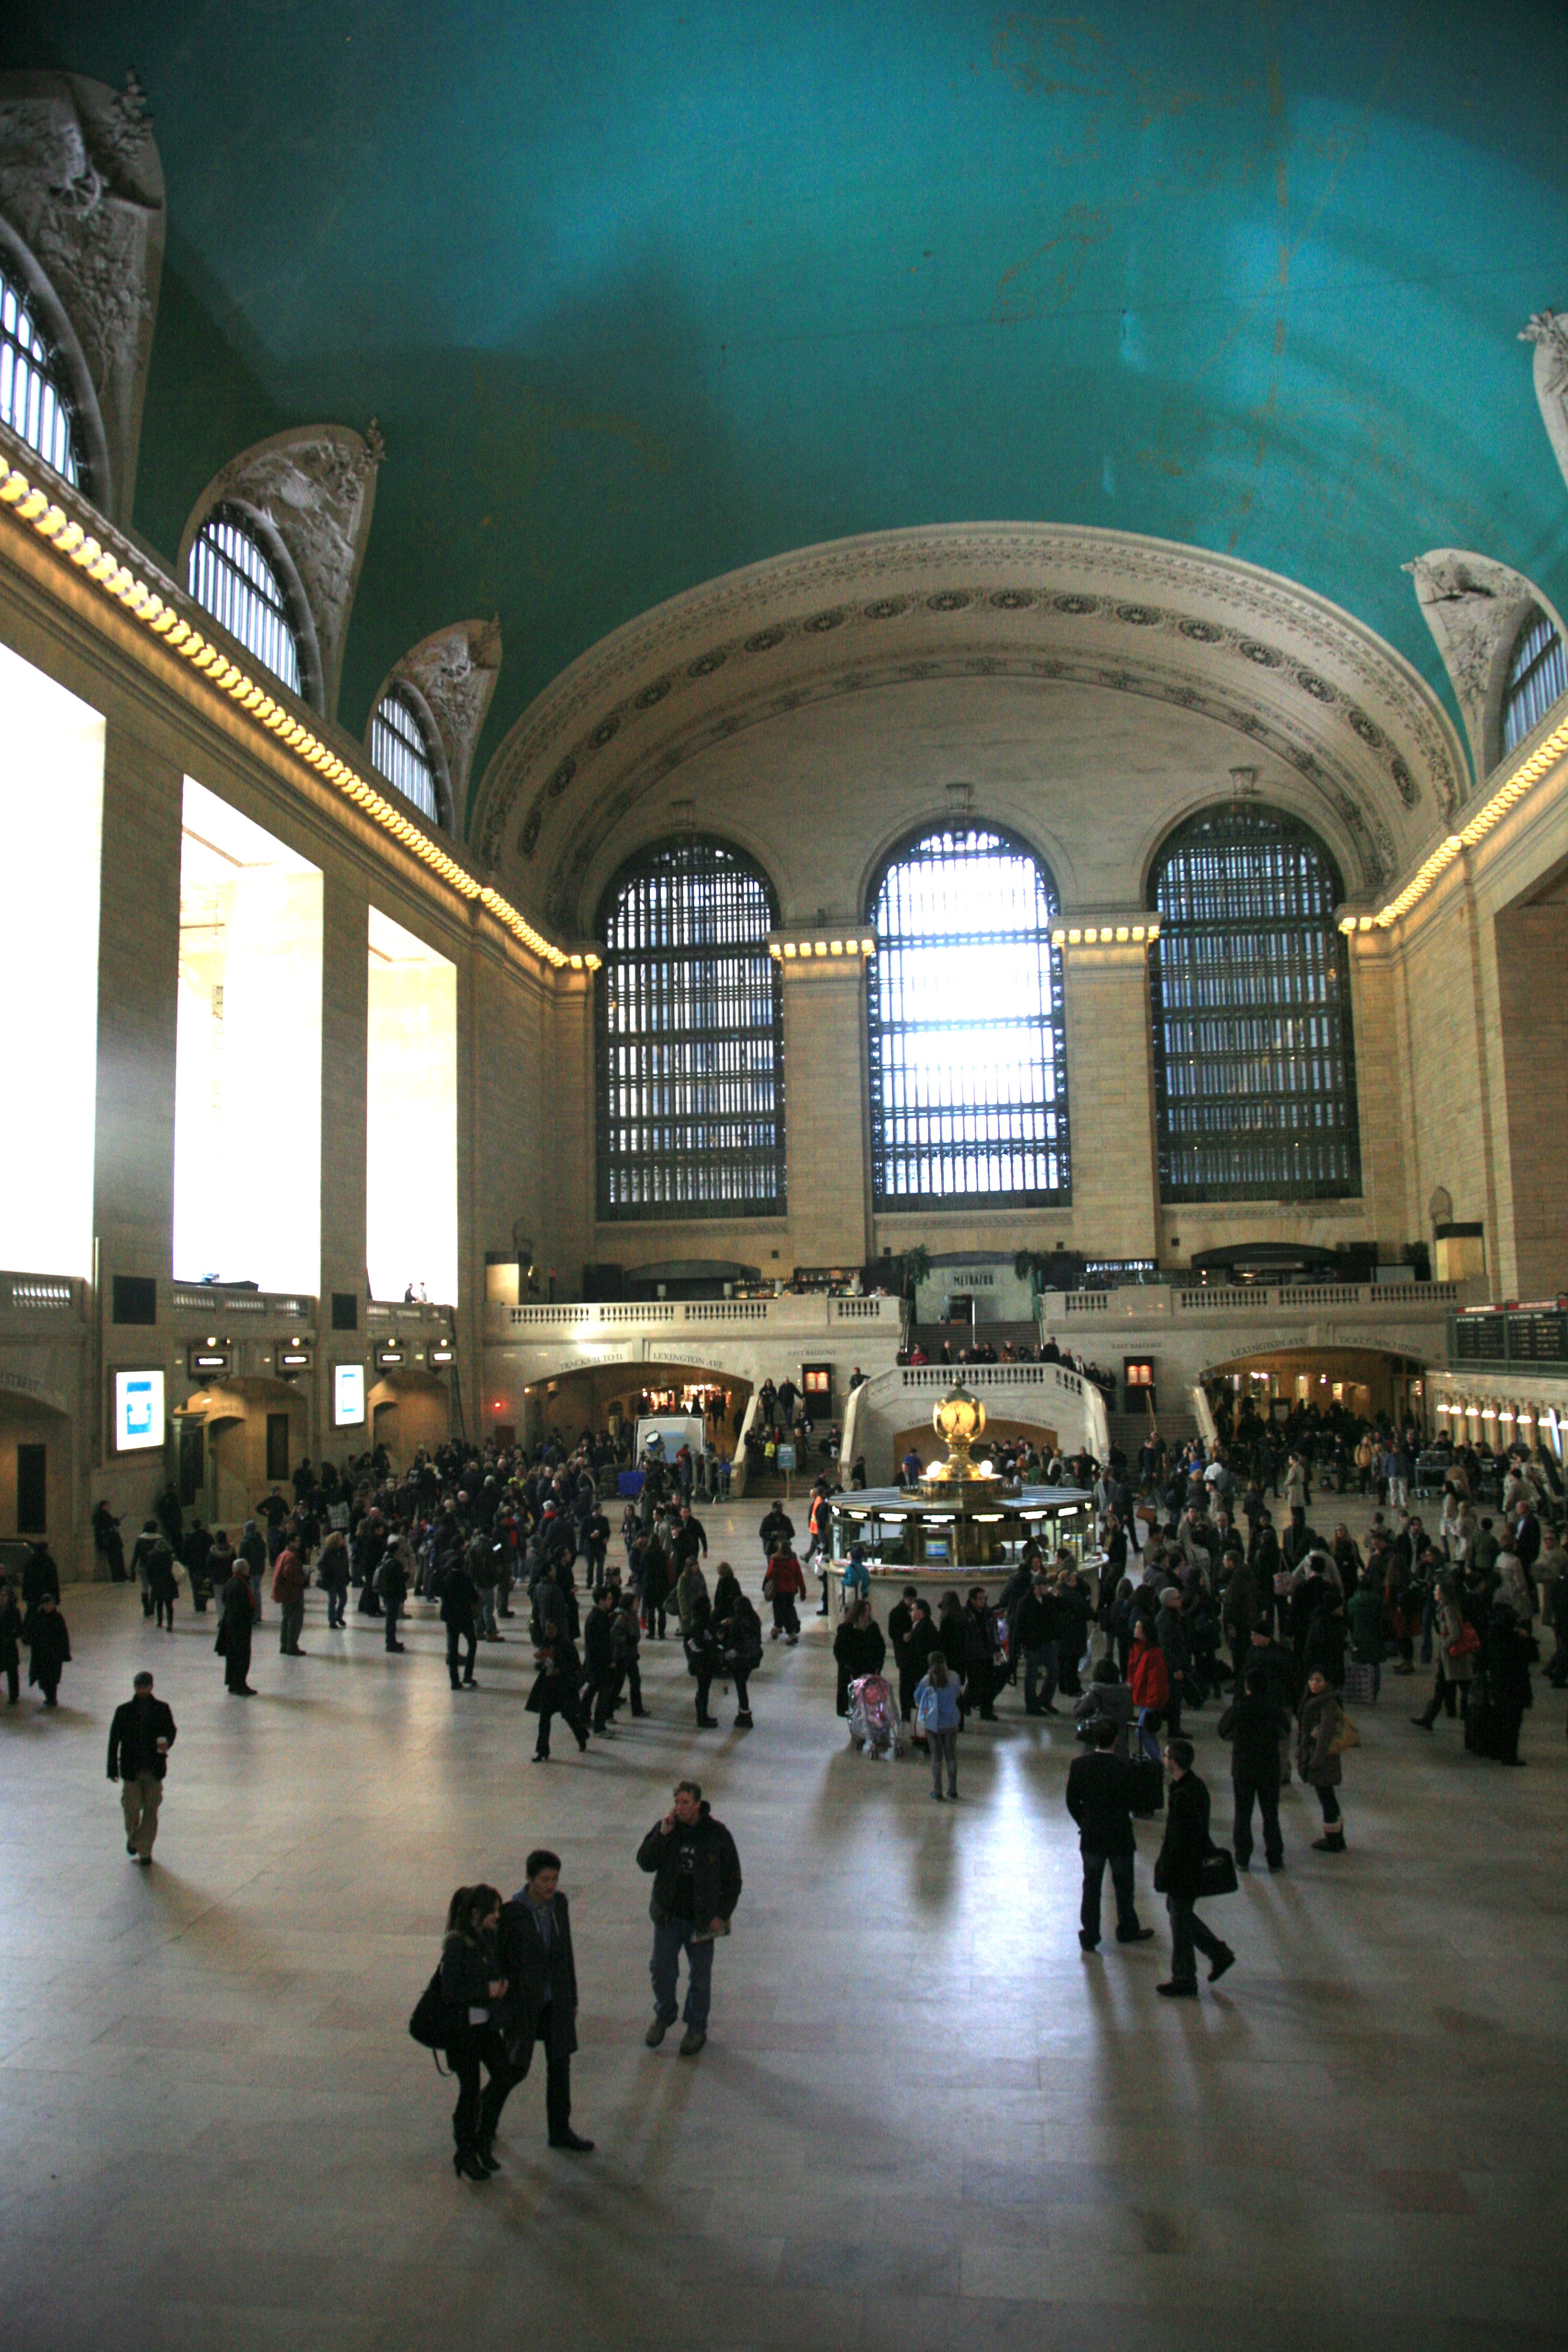
building, city, manhattan, nyc, station, metro station, newyork, newyorkcity, ny, tourist attraction, midtown, midtowneast, grandcentralstation, grandcentral, concourse, shopping mall, ice rink